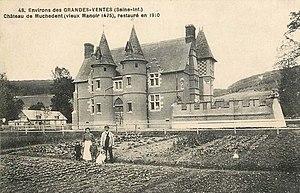
Carte postale
Muchedent est une commune française située dans le département de la Seine-Maritime en région Normandie.